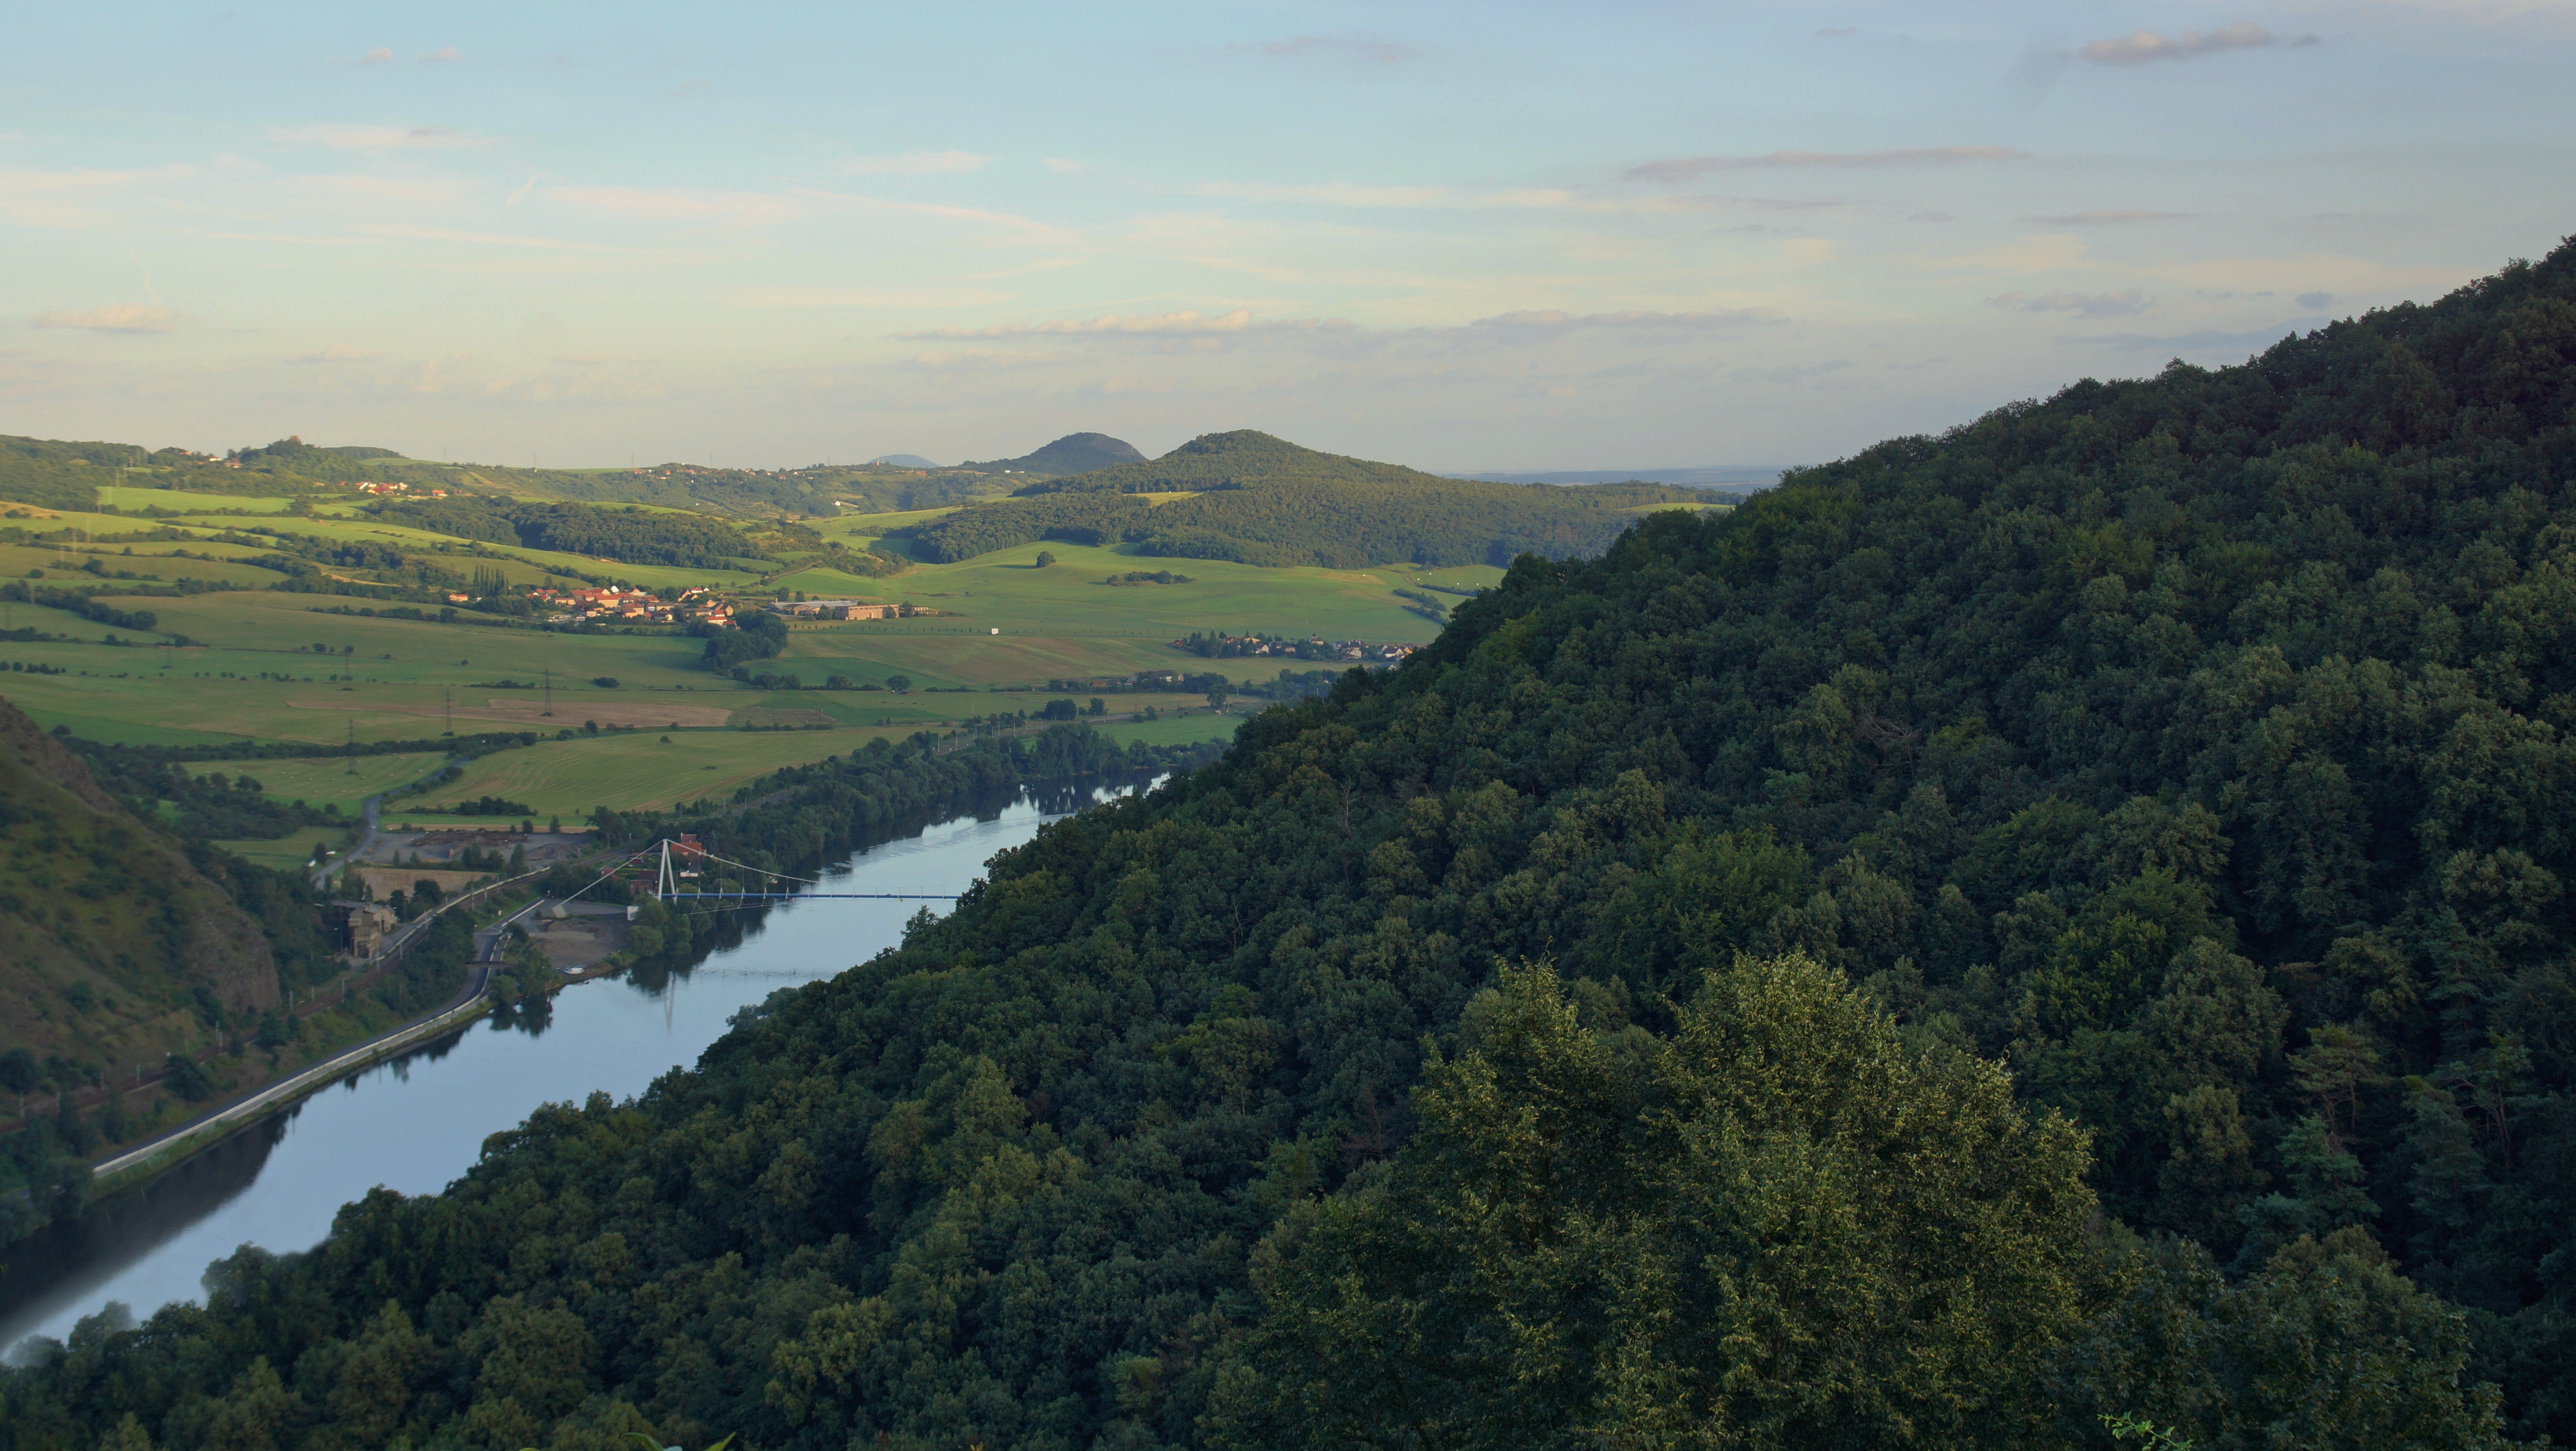
landscape, nature, forest, mountain, sunset, hill, lake, view, river, valley, mountain range, summer, reservoir, tourism, plateau, loch, czech republic, ecosystem, rural area, aerial photography, gateway to the czech republic, esk st edoho, things to do, geographical feature, atmospheric phenomenon, mountainous landforms